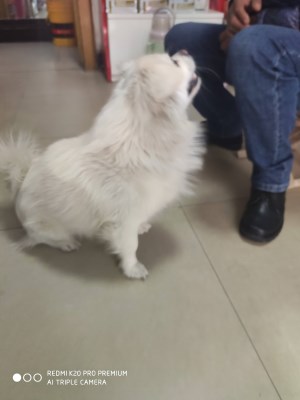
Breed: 3336-n000121-chinese_rural_dog